Lee Jih-chu

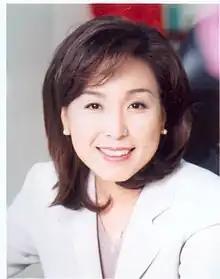
<!-- leave these parameters blank for future offices

Lee Jih-chu (born 22 April 1960), also known by her English name Catherine Lee, is a Taiwanese economist and politician. She chaired the National Youth Commission from 1998 to 2000. After stepping down, Lee taught at National Chengchi University. Between 2005 and 2008, she was a member of the Legislative Yuan. Later that year, Lee became vice chairwoman of the Financial Supervisory Commission, where she served until 2013. Since leaving the central government, Lee has led the Bank of Taiwan and its parent company Taiwan Financial Holdings Group. In 2016, Lee was named vice chairwoman of Shin Kong Financial Holding Co., Ltd., a division of the Shin Kong Group.